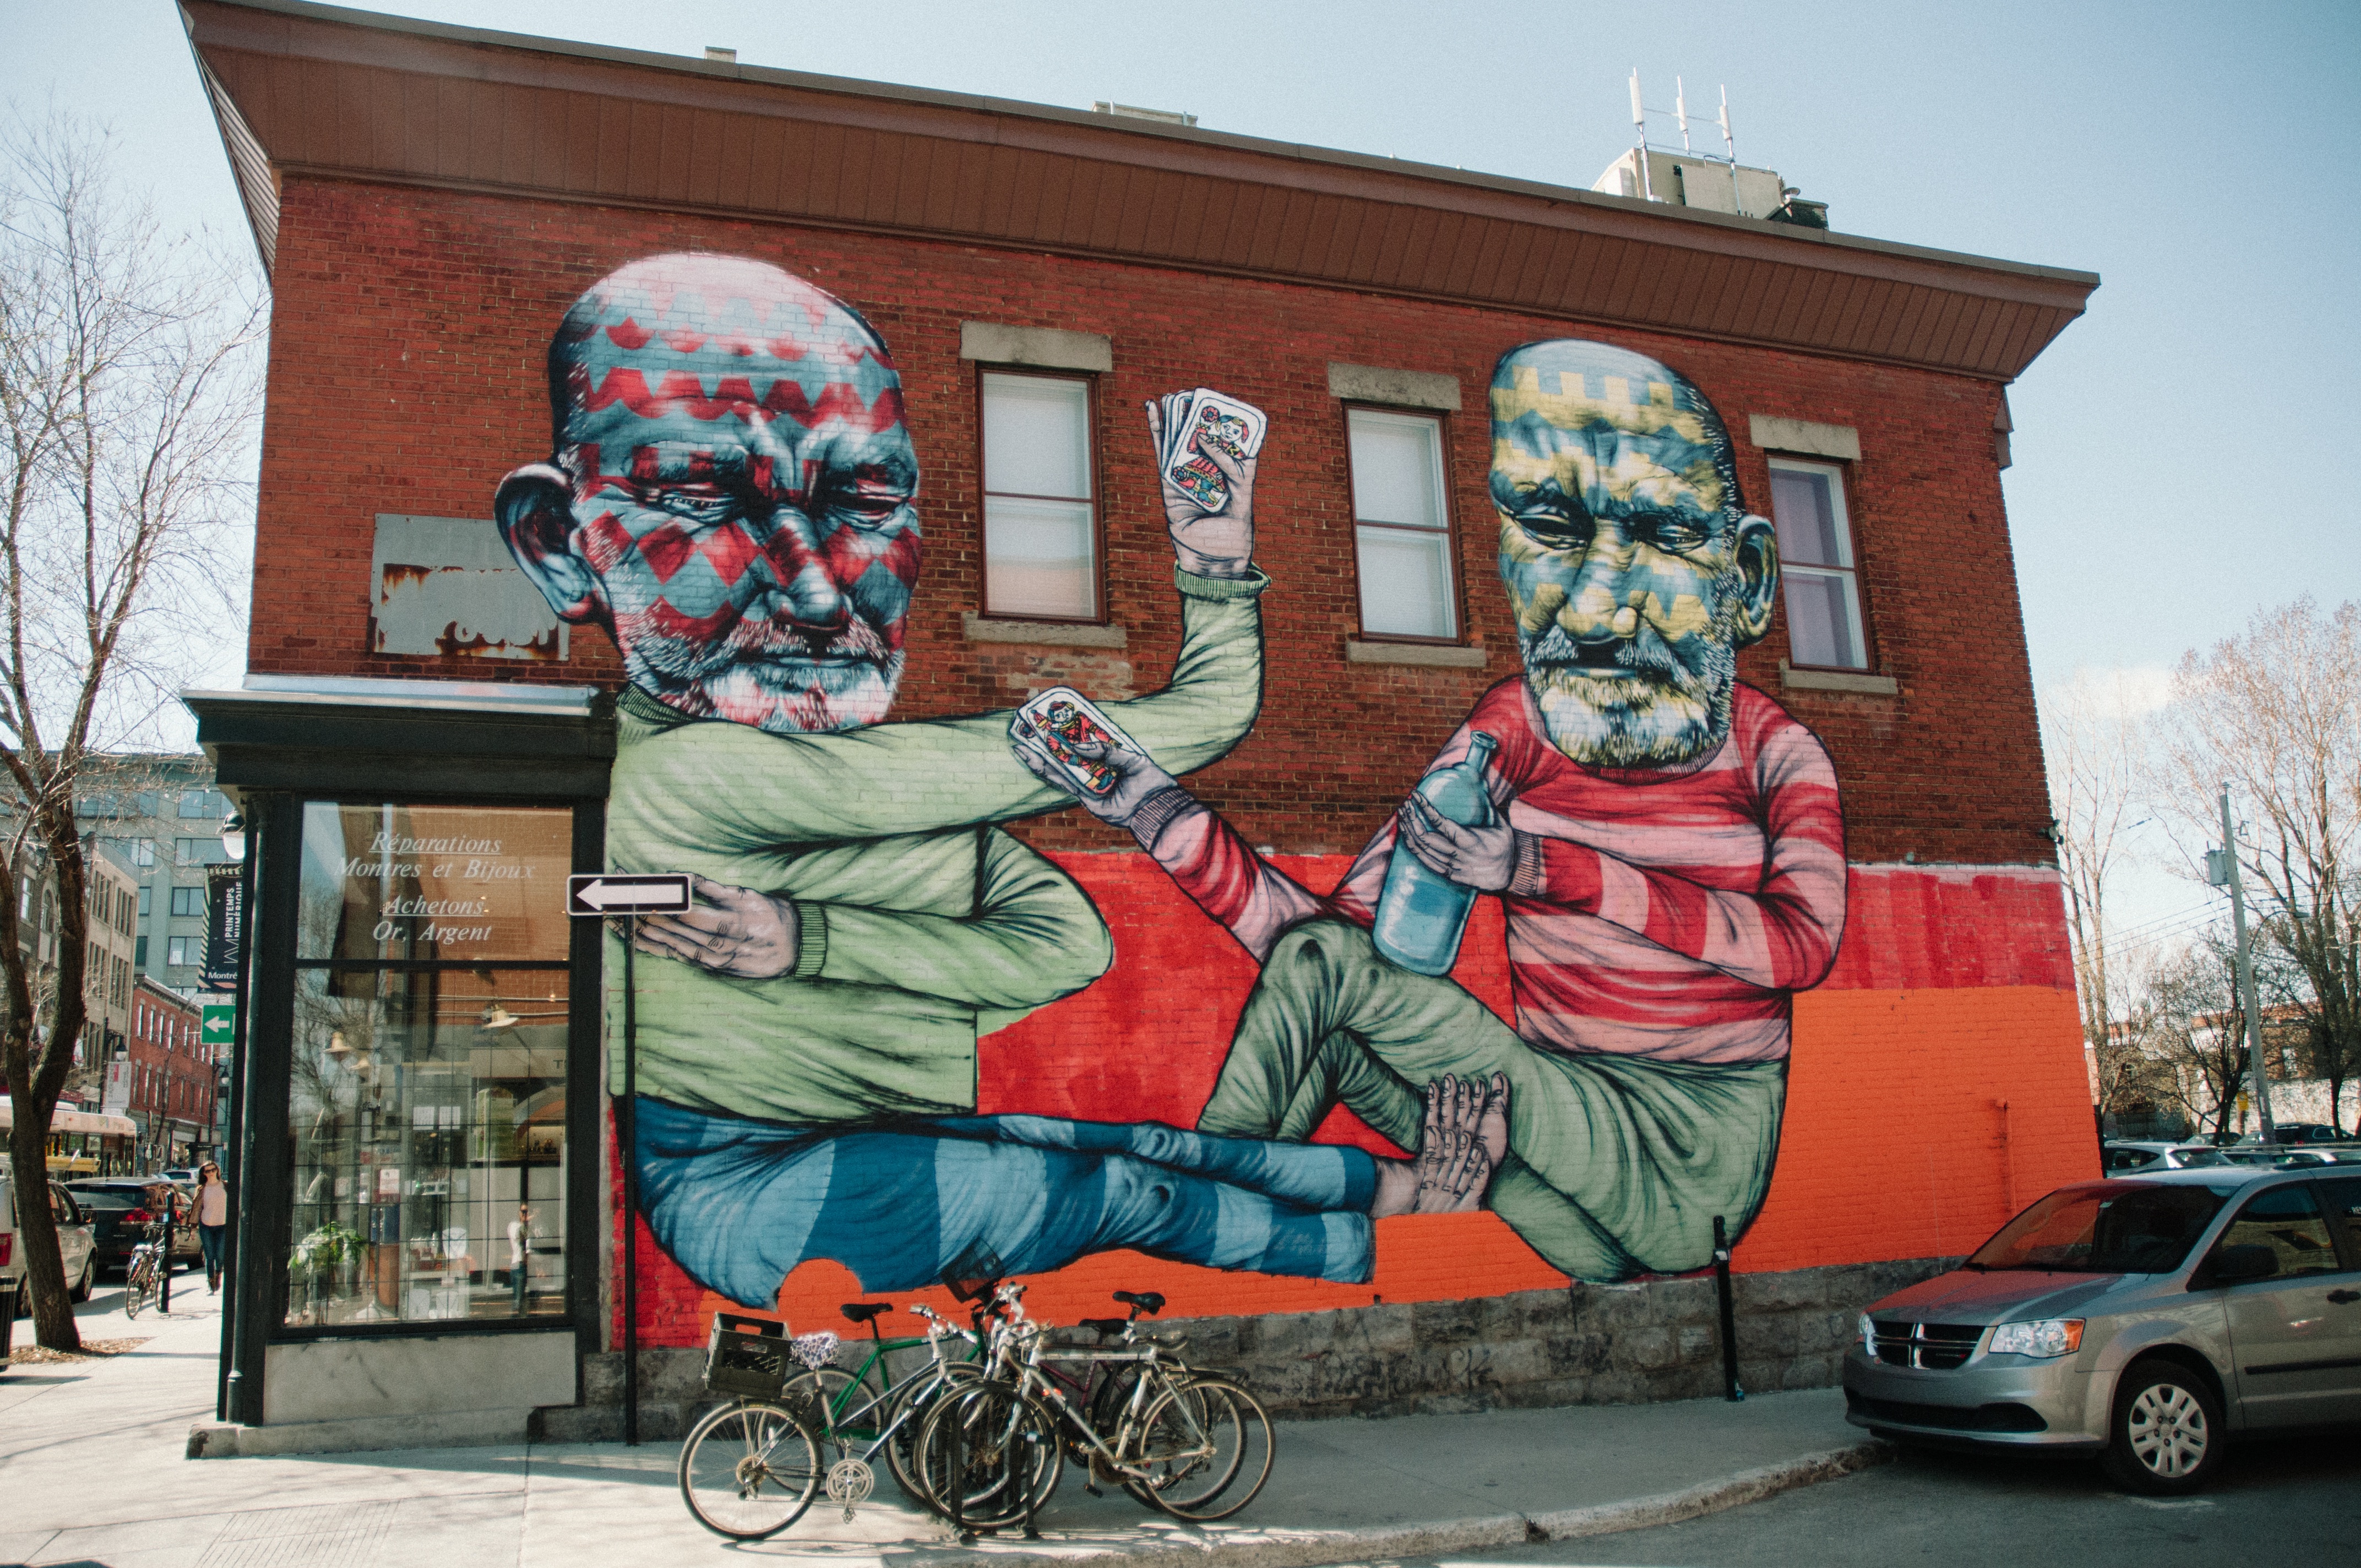
street, graffiti, street art, art, mural, urban area